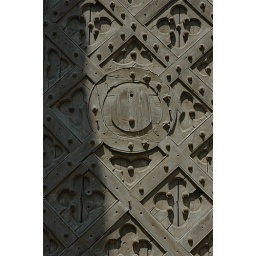
detail of a beautiful wooden door in the City of the dead, Cairo, Egypt